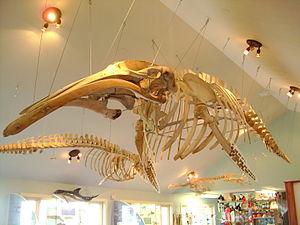
Squelette de petit rorqual de l'Atlantique Nord retrouvé mort échoué près de Sainte-Flavie et exposé à la Station exploratoire du Saint-Laurent à Rivière-du-Loup, au Québec
La baleine de Minke ou petit rorqual de l’Atlantique Nord est une espèce de baleine étroitement apparentée à Balaenoptera bonaerensis, ou petit rorqual austral.